Vergence (geology)

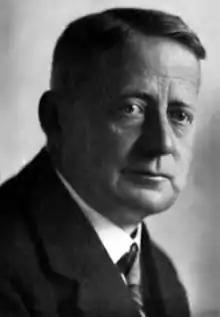
Hans Wilhelm Stille, 1941

In structural geology, vergence refers to the direction of the overturned component of an asymmetric fold. In simpler terms, vergence can be described as the horizontal direction in which the upper component of rotation is directed. Vergence can be observed and recorded in folds to help a geologist determine characteristics of larger fold areas. Vergence is used to provide an overall characterization, in the symmetry (or asymmetry) of folds, and can be used to observe changes in small-scale structures in relation to the axis of a large fold. The vergence of a fold lies parallel to the surrounding surfaces of a fold, so if these surrounding surfaces are not horizontal, the vergence of the fold will be inclined. For a fold, the direction and the extent to which vergence occurs can be calculated from the strike and dip of the axial surfaces, along with that of the enveloping surfaces. These calculations can be handy for geologists in determining the overall elements of larger areas.